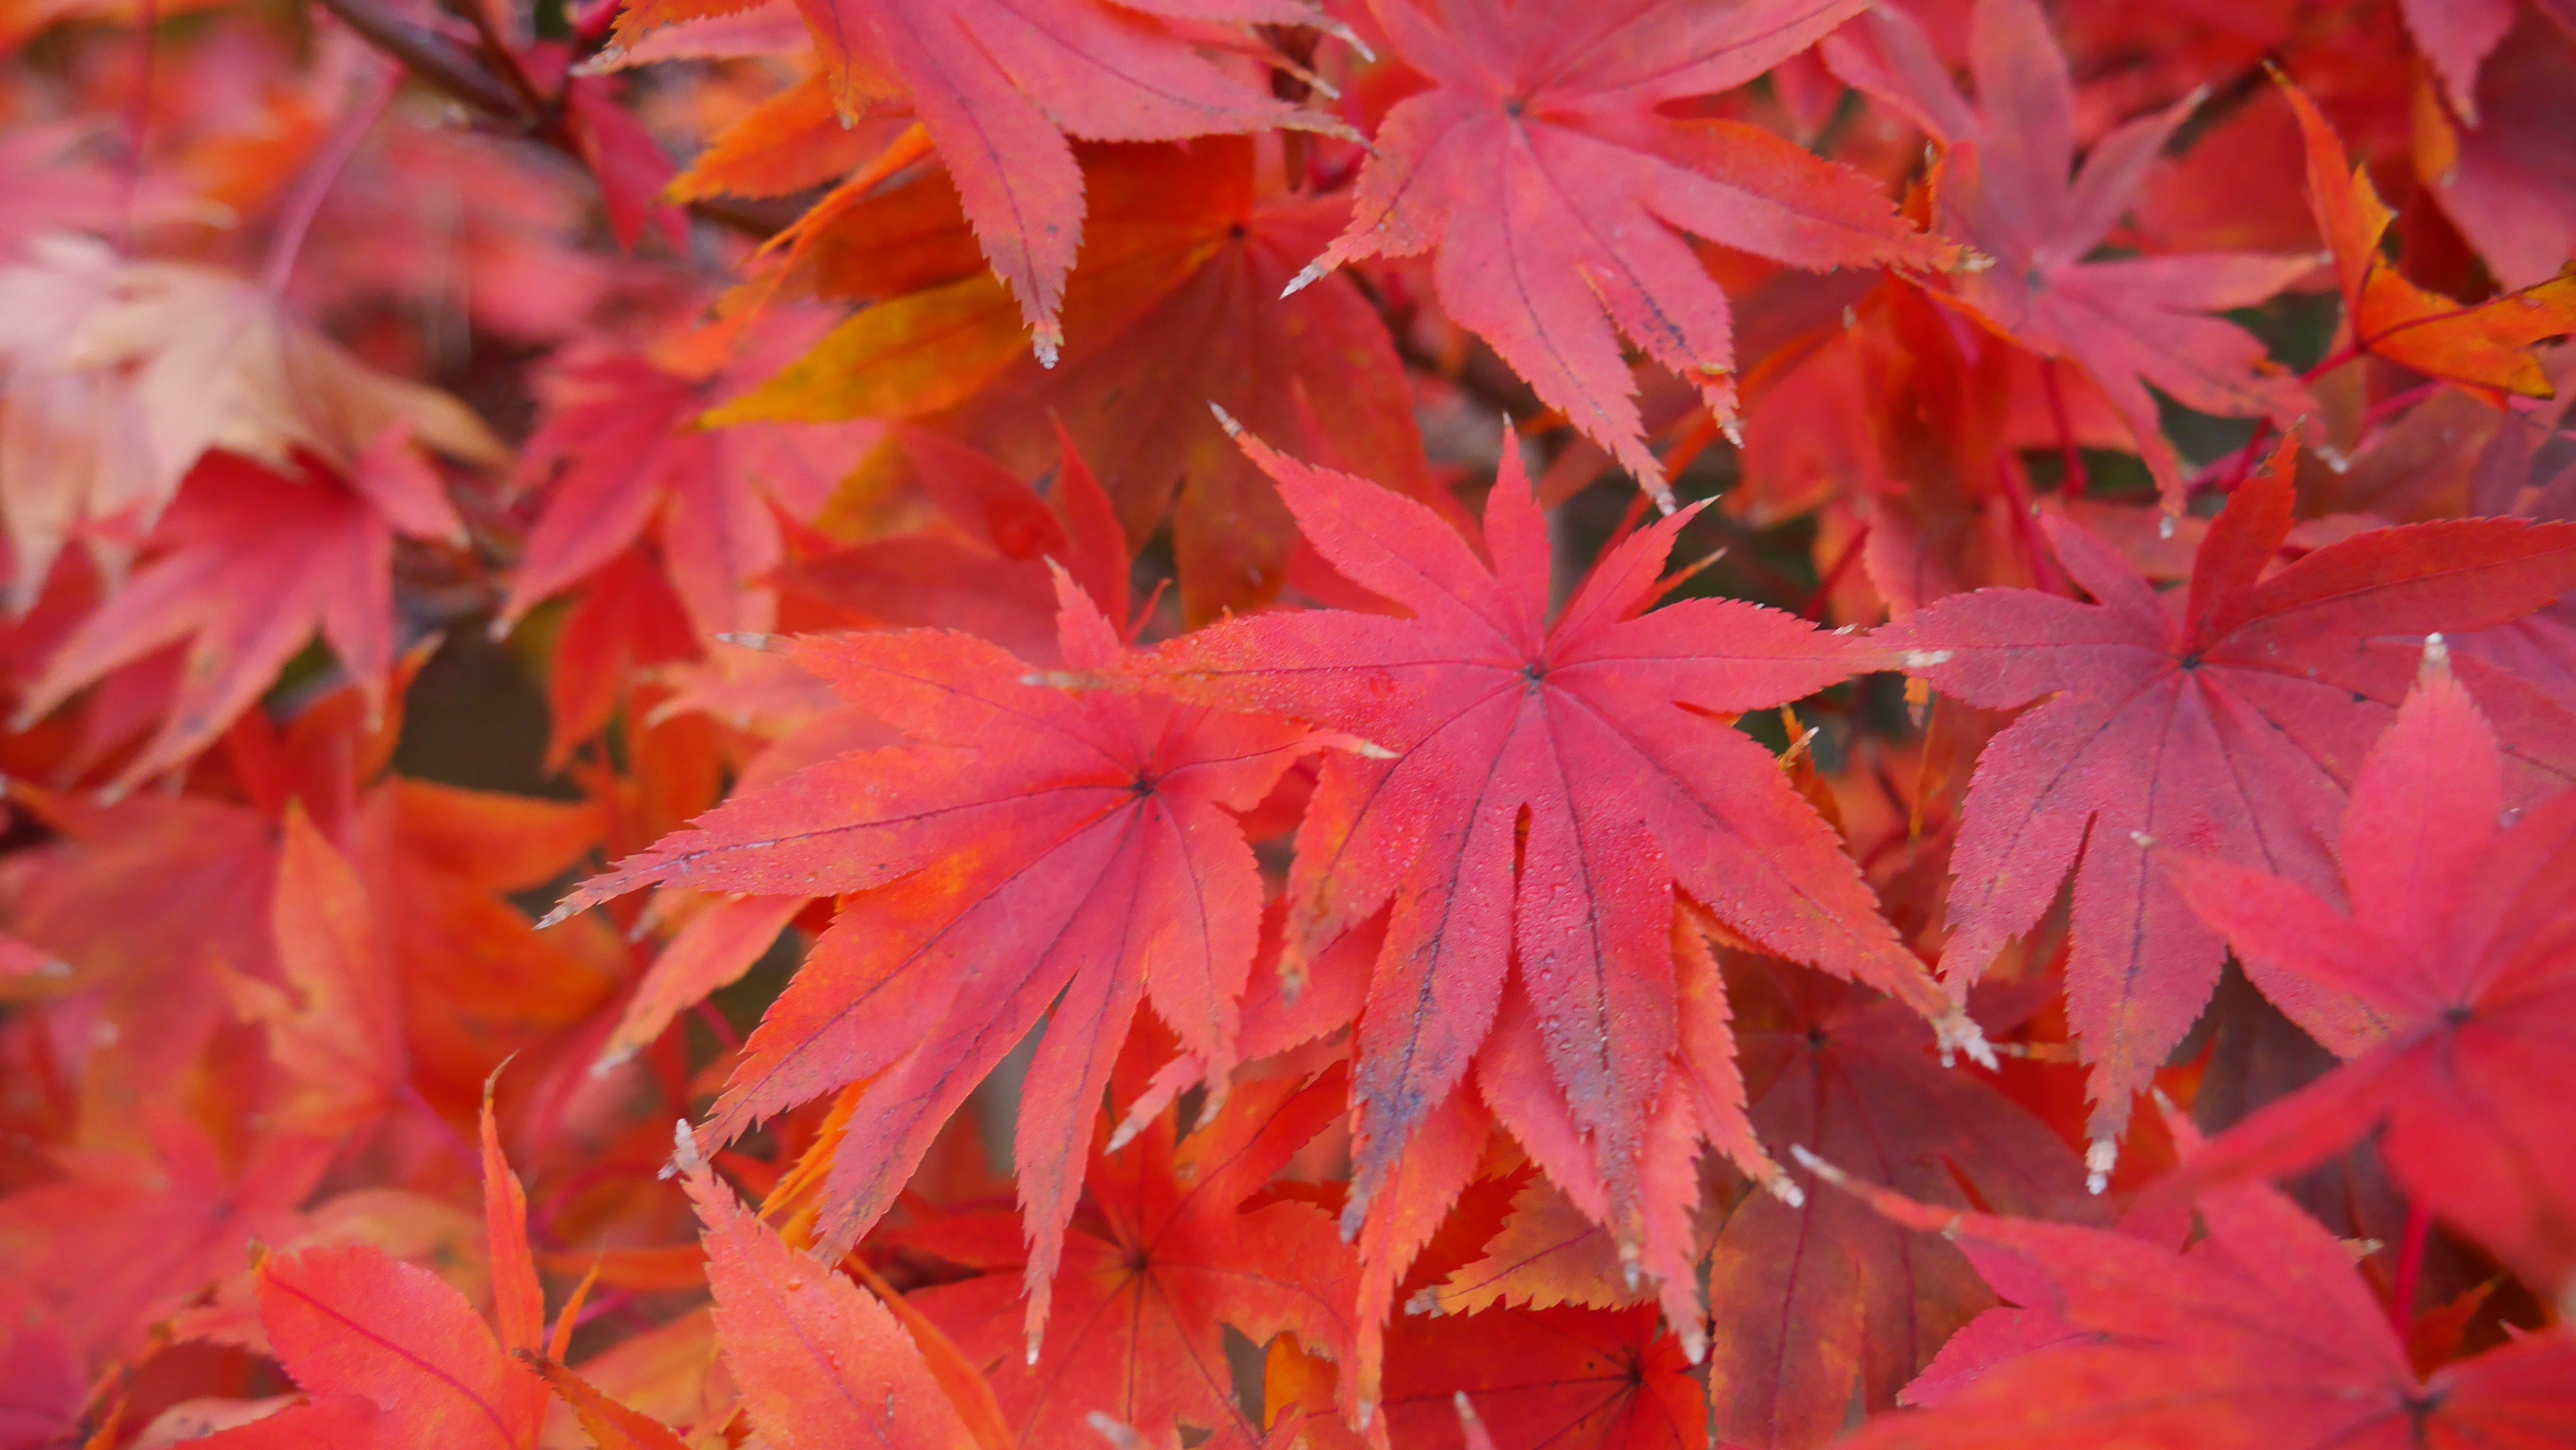
tree, plant, leaf, flower, peaceful, autumn, season, maple tree, maple leaf, shrub, flowering plant, south korea, woody plant, land plant, colour trees